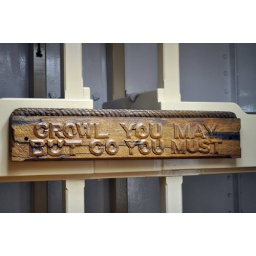
Carved wooden sign in crew quarters on barque Polly Woodside restoration in Melbourne.